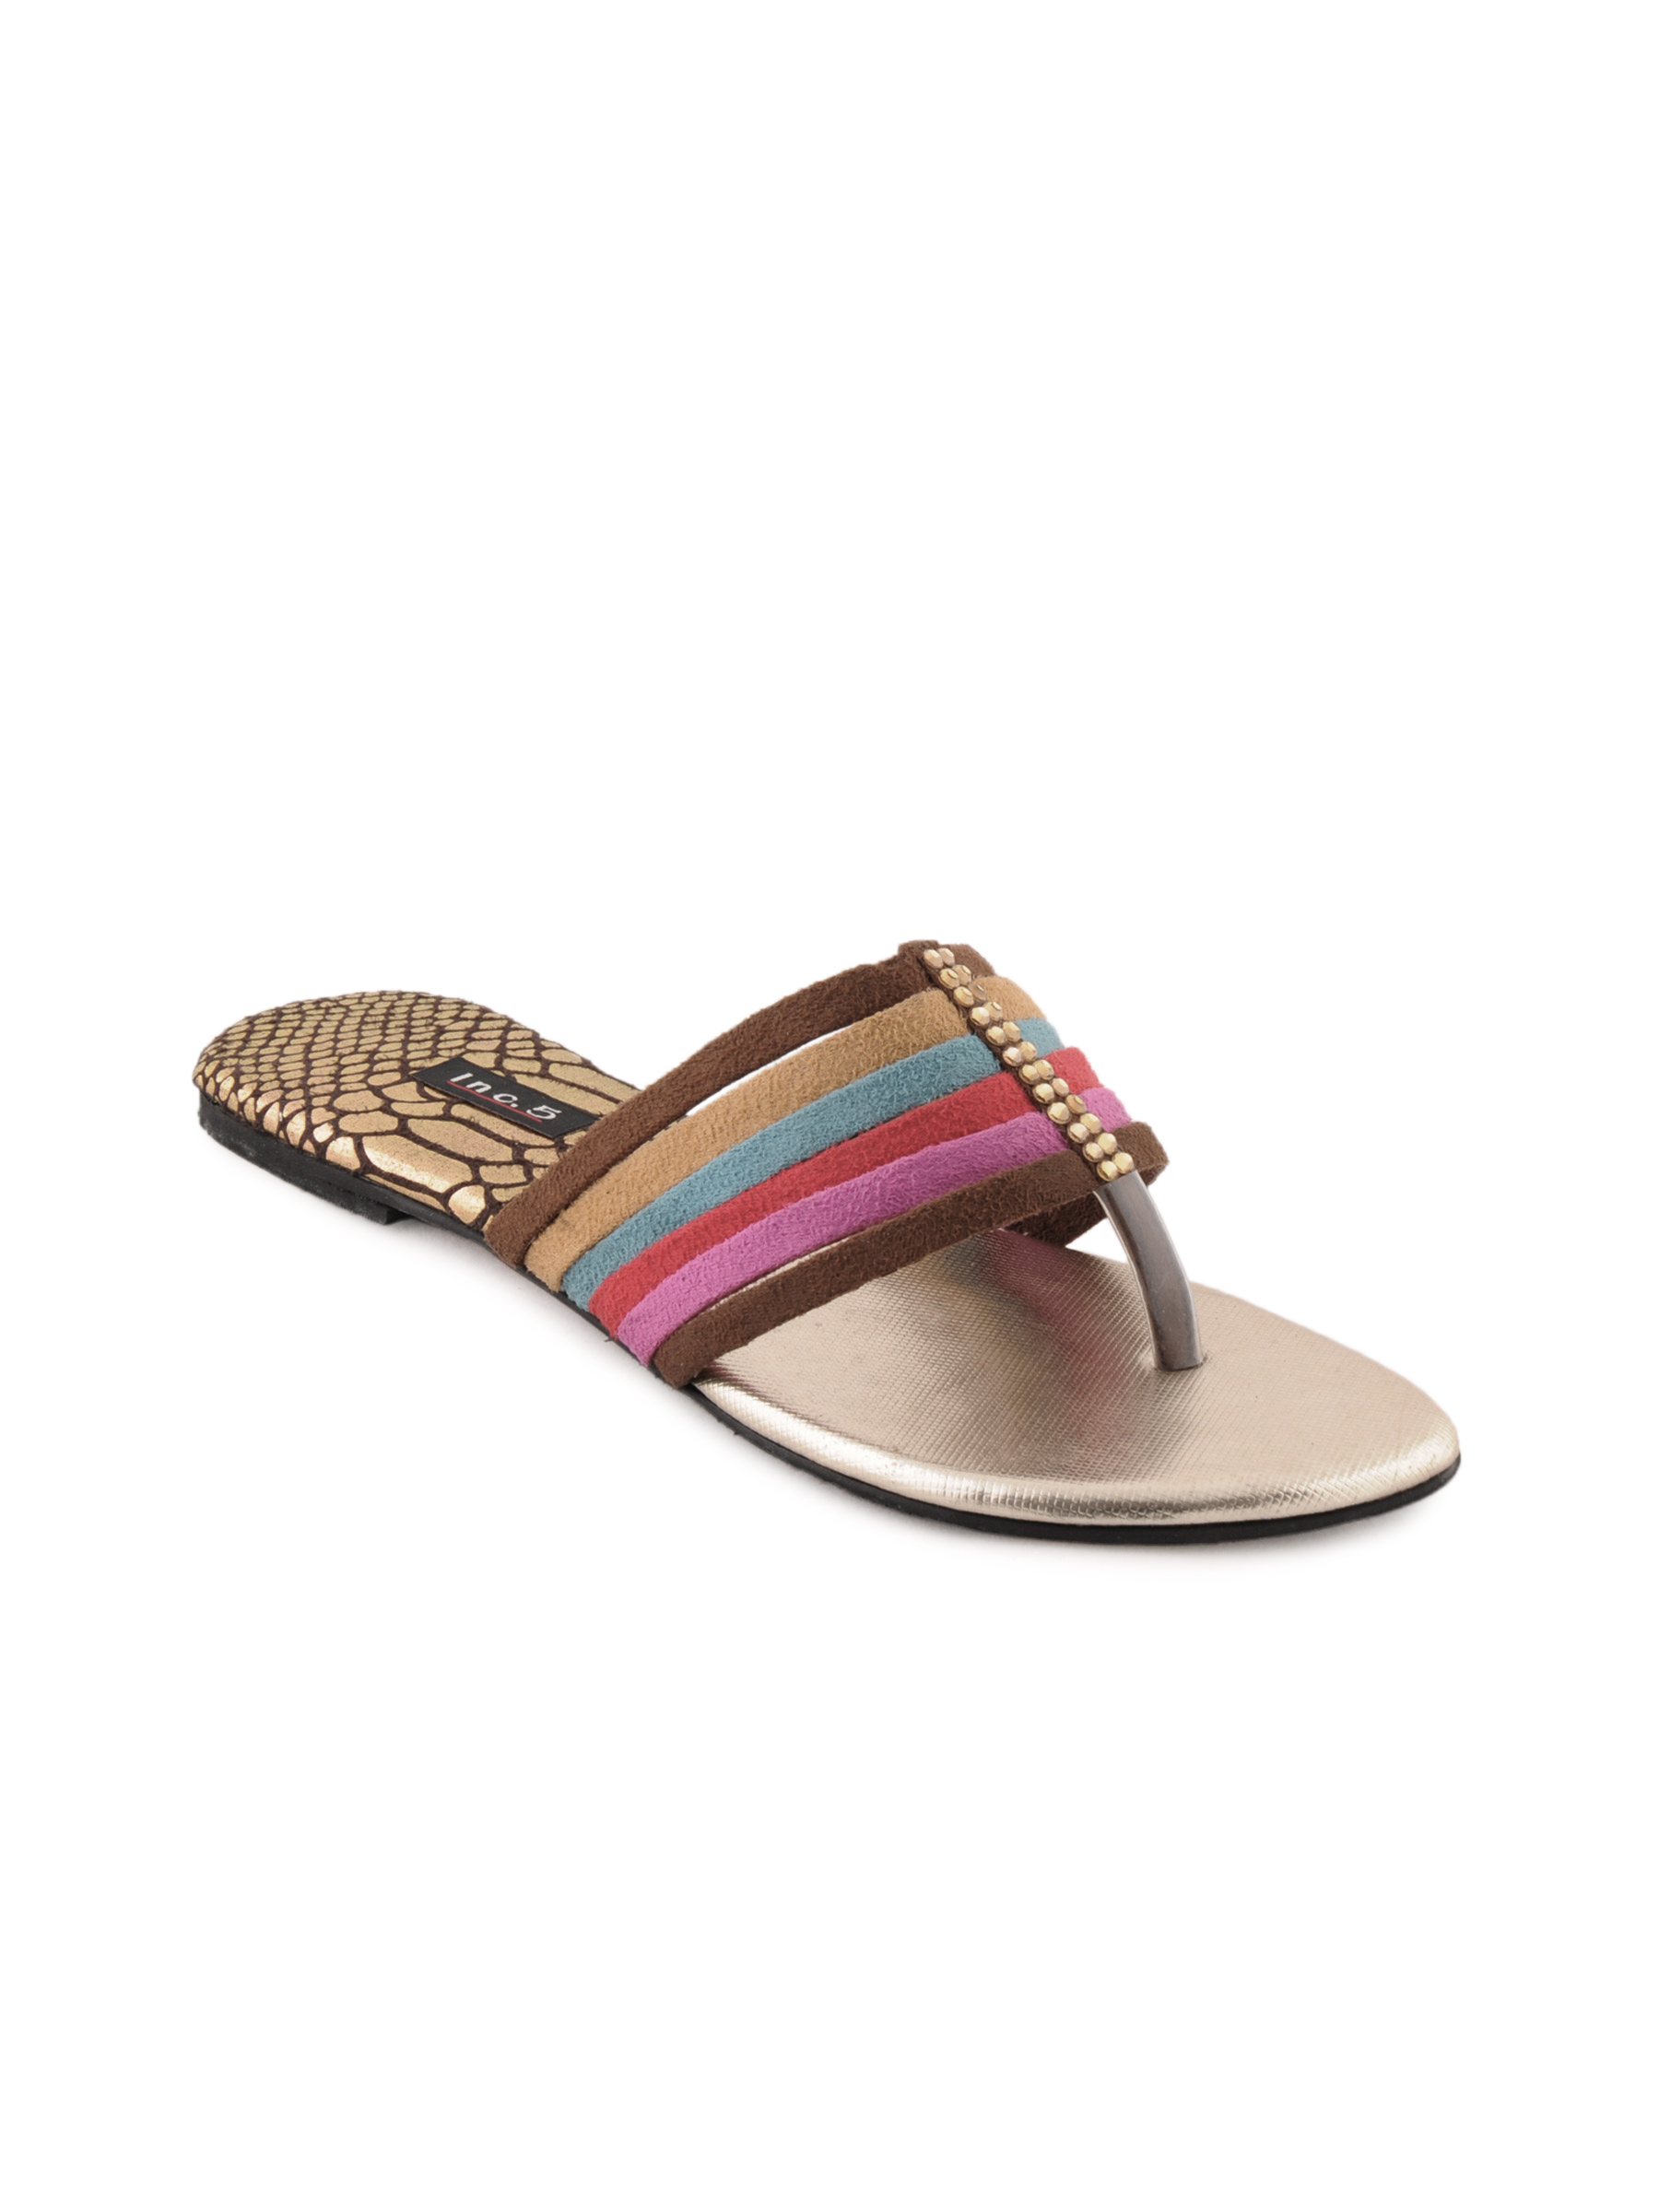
Inc.5 Women Multi Casual Flats
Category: Footwear / Shoes / Heels
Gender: Women
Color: Multi
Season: Winter 2012
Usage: Casual